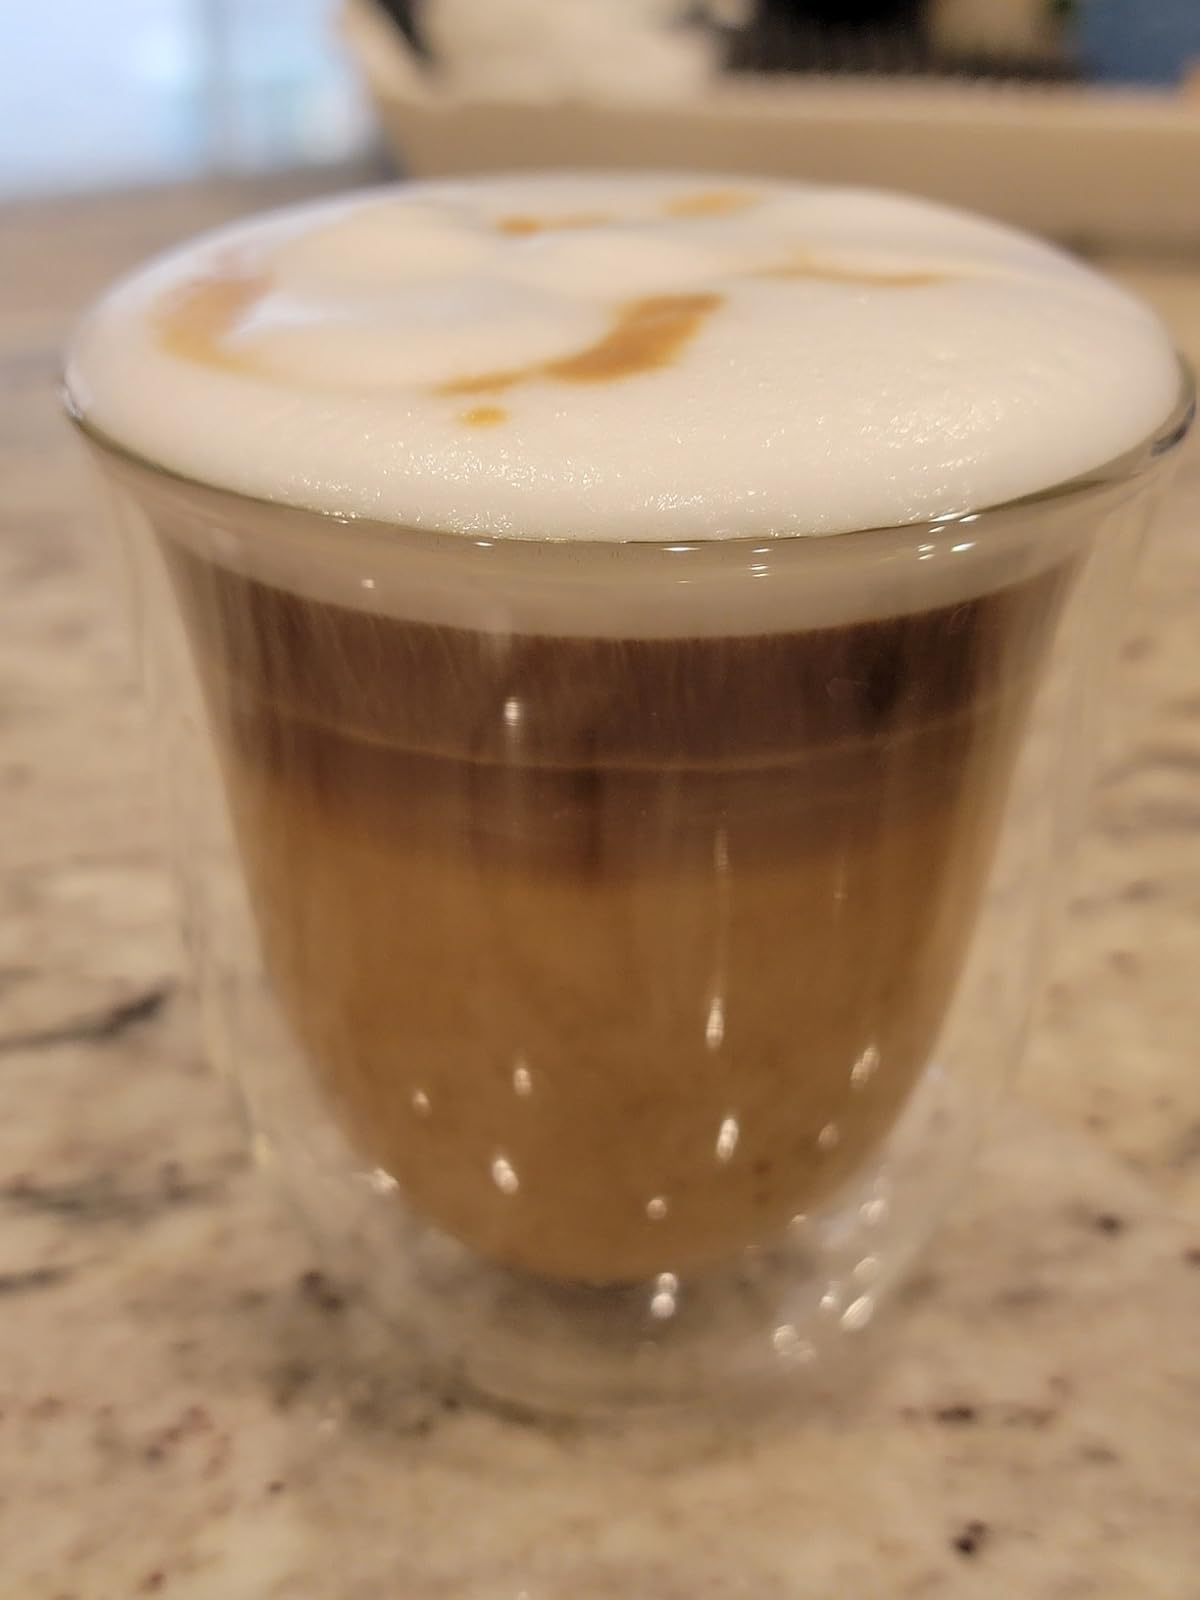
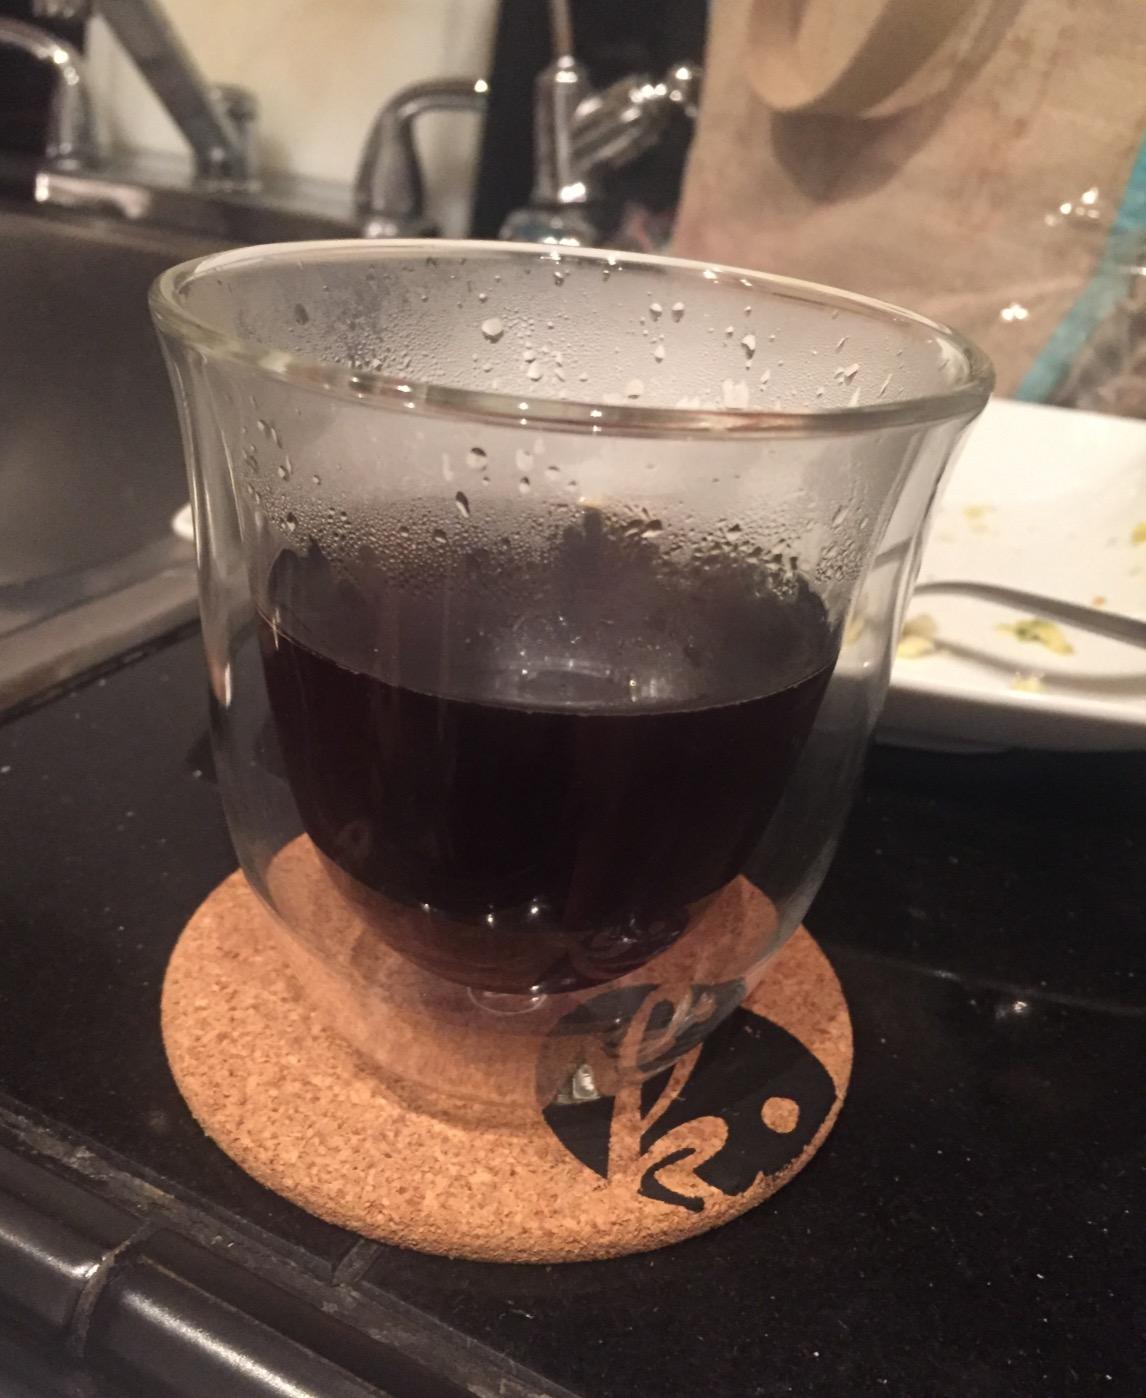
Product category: items_mug
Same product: yes